Star Legend (ship)

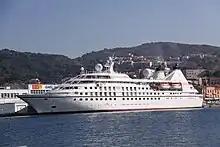
"Star Legend" as "Seabourn Legend" in 2010

The construction of the ultra-luxury cruise yacht "Royal Viking Queen" began in 1990 by Schichau-Seebeckwerft in Bremerhaven, Germany. She was originally planned and ordered for Seabourn Cruise Line in 1990, but was delayed due to investors' financial constraints. The ship was ultimately purchased by Royal Viking Line, and was the last ship they built, as well as the smallest. She was launched in May 1991 and completed in February 1992, then put into service for Kloster Cruise. She operated her sea trials and her maiden voyage began on 11 February 1992 and was finished on 29 February 1992. The ship operated on various crossings for Royal Viking Line, a Kloster subsidiary.